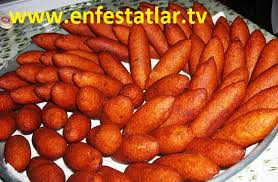
Yemek: icli_kofte